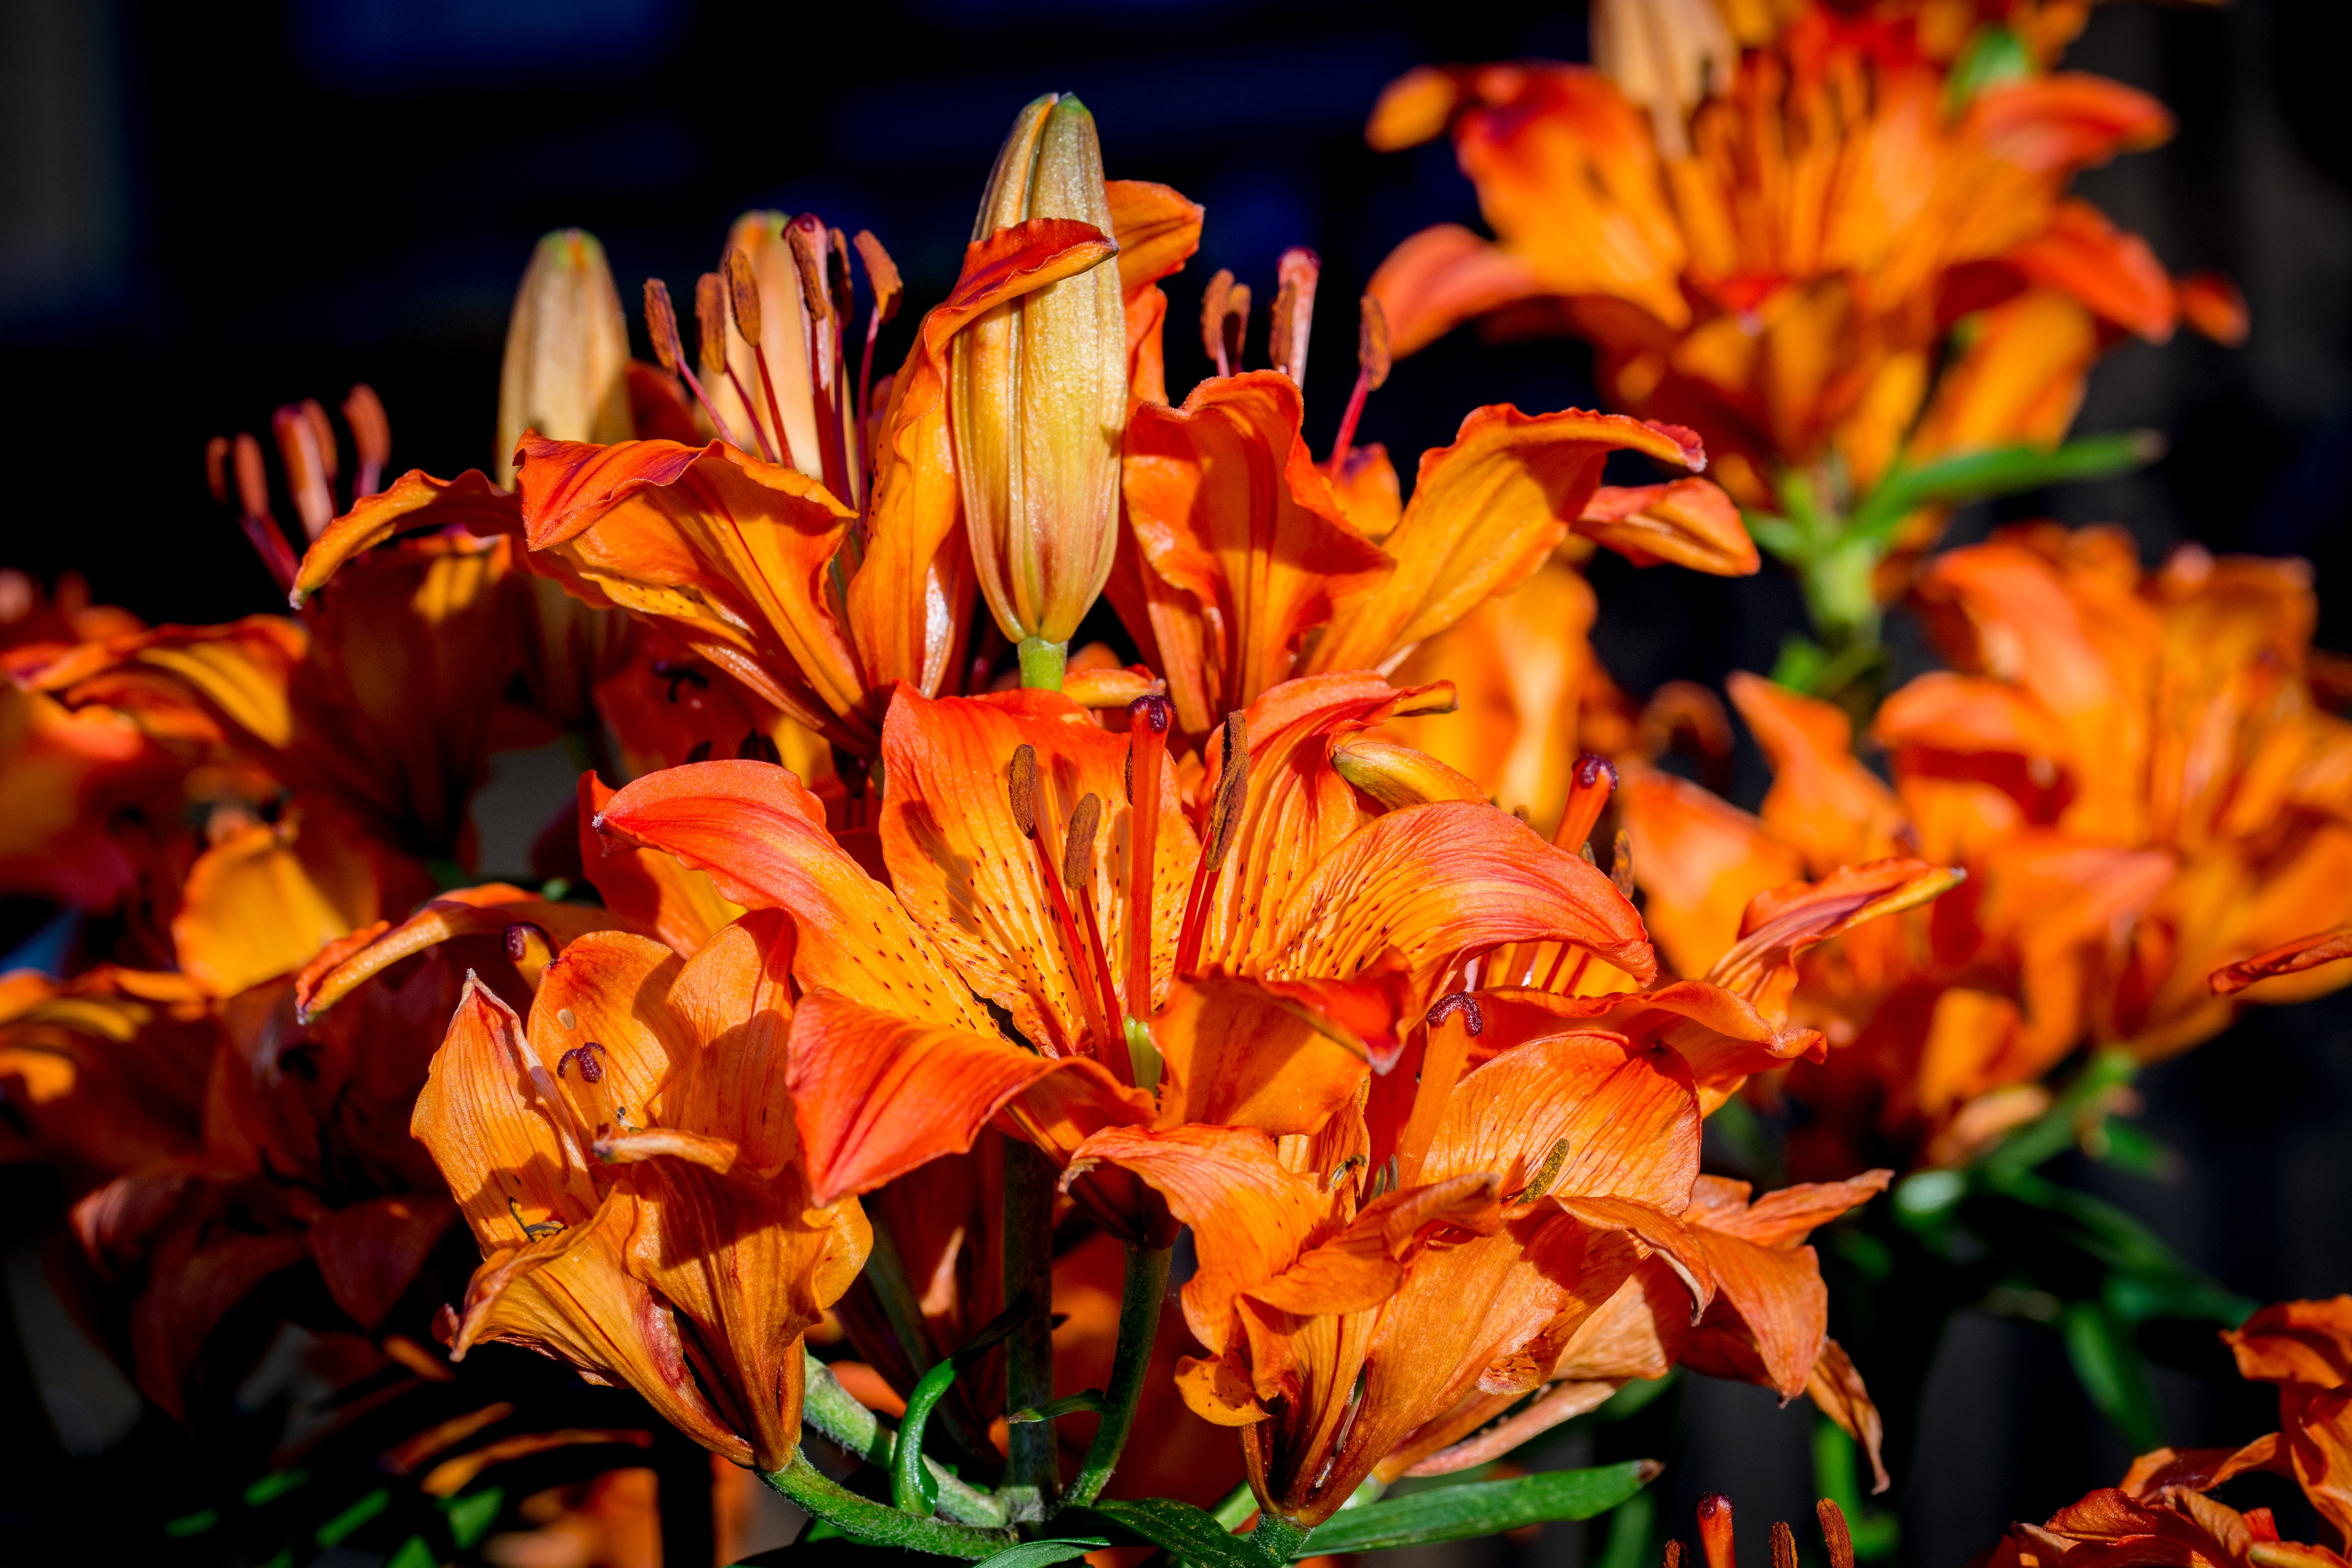
nature, light, plant, leaf, flower, petal, orange, red, autumn, botany, flora, petals, shrub, lily, bud, macro photography, inflorescence, flowering plant, umbel, flower bud, bright red, flower bracts, fire lily, orange lily, lilium bulbiferum, tepal, perianth, umbel stand, land plant